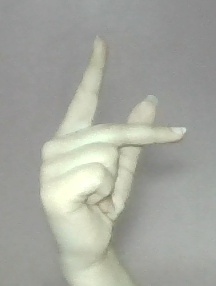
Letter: dha